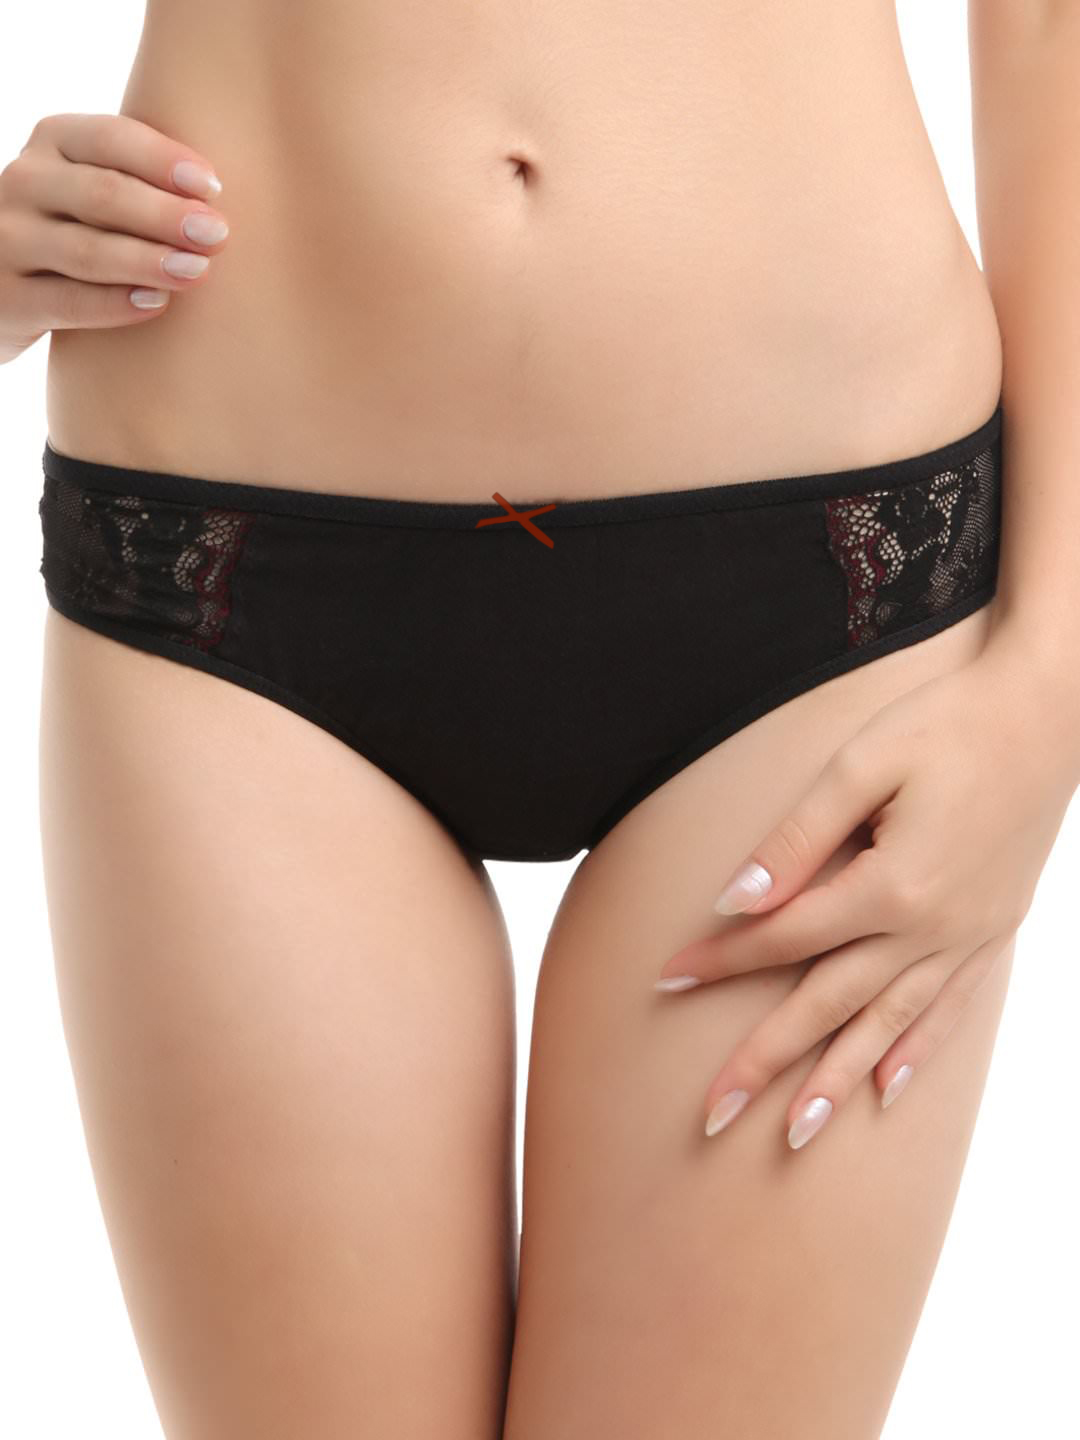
Amante Women Black Bikini Briefs PGSM03
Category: Apparel / Innerwear / Briefs
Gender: Women
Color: Black
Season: Winter 2015
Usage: Casual